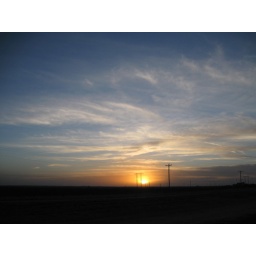
Even the sunset taken from a car window looks good in Texas.